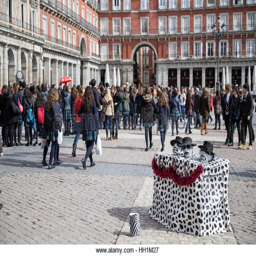
ethnicity and foreigners work to earn money